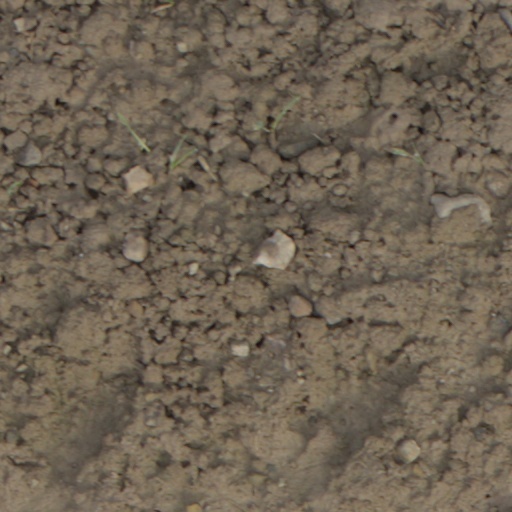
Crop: wheat